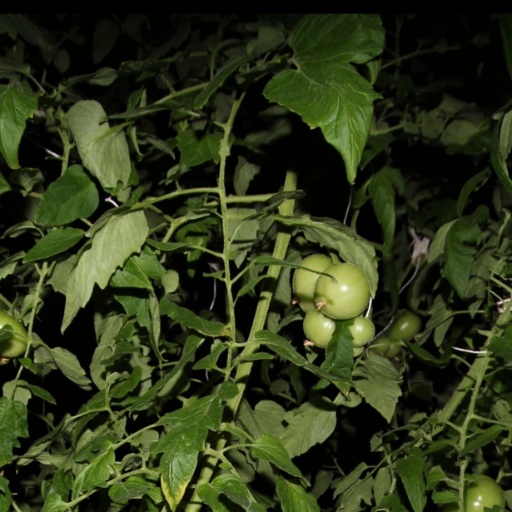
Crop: tomato